Sky position (RA, Dec in degrees): 158.318, 4.003
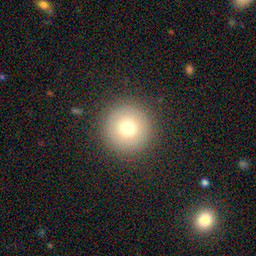
Galaxy morphology: Round Smooth Galaxies